Irina Antonenko

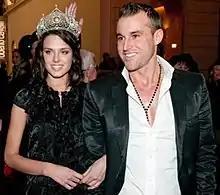
Antonenko and fashion designer Philipp Plein in March 2010 in Moscow

On 6 March 2010, Antonenko was crowned Miss Russia 2010 in a contest held in Moscow. The crown was handed over to her by outgoing titleholder Sofia Rudieva. In addition to the crown, she received a cash prize of $100,000, which she plans to spend mostly on charity, to help children who are ill.